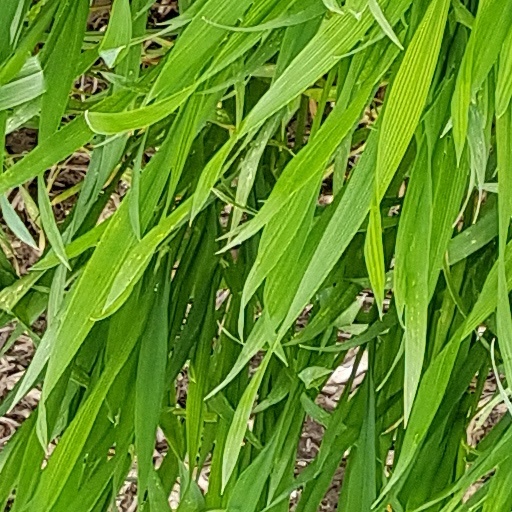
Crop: wheat